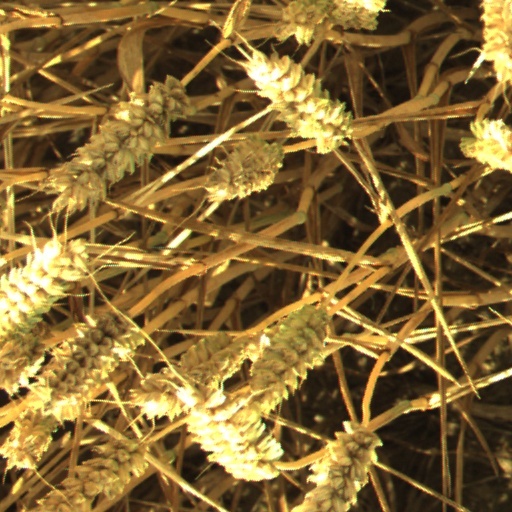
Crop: wheat